Pepe Reina

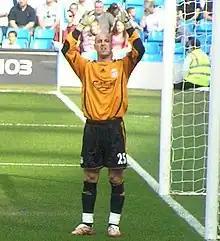
Reina playing for Liverpool in 2007

Reina was signed by Liverpool from Villarreal in July 2005, with manager Rafael Benítez hailing him as "the best goalkeeper in Spain". Reina made his Liverpool debut against Total Network Solutions, now known as The New Saints, in the first qualifying round for the 2005–06 UEFA Champions League.